Pseudolistening

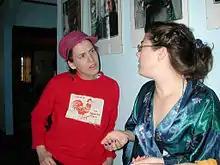
We may appear to be listening when we are not

People sometimes engage in pseudolistening because of their preexisting familiarity with a topic, which causes a lack of interest in active engagement. An individual might listen out of politeness, aiming to avoid hurting the speaker’s feelings while hoping that their inattention goes unnoticed. Preoccupation with another task or internal thoughts may divide a person’s attention and cause them to not fully be present with a speaker. A listener might also occupy themselves with formulating a potential response to the subject instead of actively concentrating on what is being said.